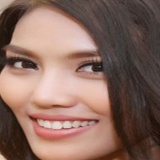
hoa hậu Lan Khuê